Libertad Lamarque

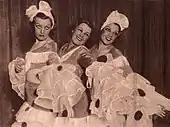
Libertad Lamarque and other actresses of her time at the Maipo Theater in 1933

In the mid-1930s Lamarque was accompanied by a trio of musicians including bandoneon player Héctor María Artola, violinist Antonio Rodio, and pianist, Alfredo Malerba, who would become her second husband. She shone in works that were painful and romantic, such as "En esta tarde gris" ("In this gray afternoon"), "Sombras, nada más" ("Shadows, nothing else"), "Tristezas de la calle Corrientes" ("Sorrows of Corrientes Street") or "Caserón de tejas" ("Mansion of Tiles"), "Canción desesperada" ("Desperate Song") and "Sin palabras" ("Without words"). Many of her best songs were by composer Enrique Santos Discepolo because they particularly suited her style.